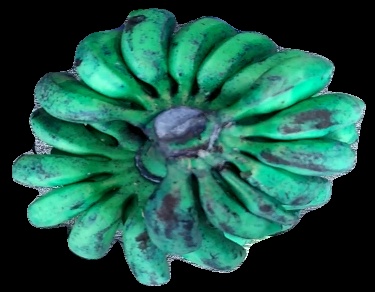
Variety: rasbale
Grade: grade3